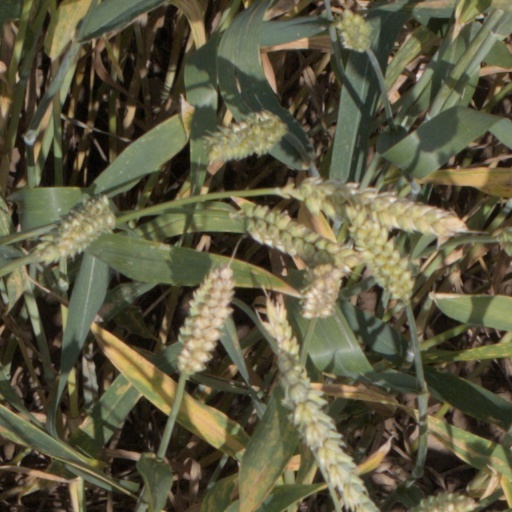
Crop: wheat